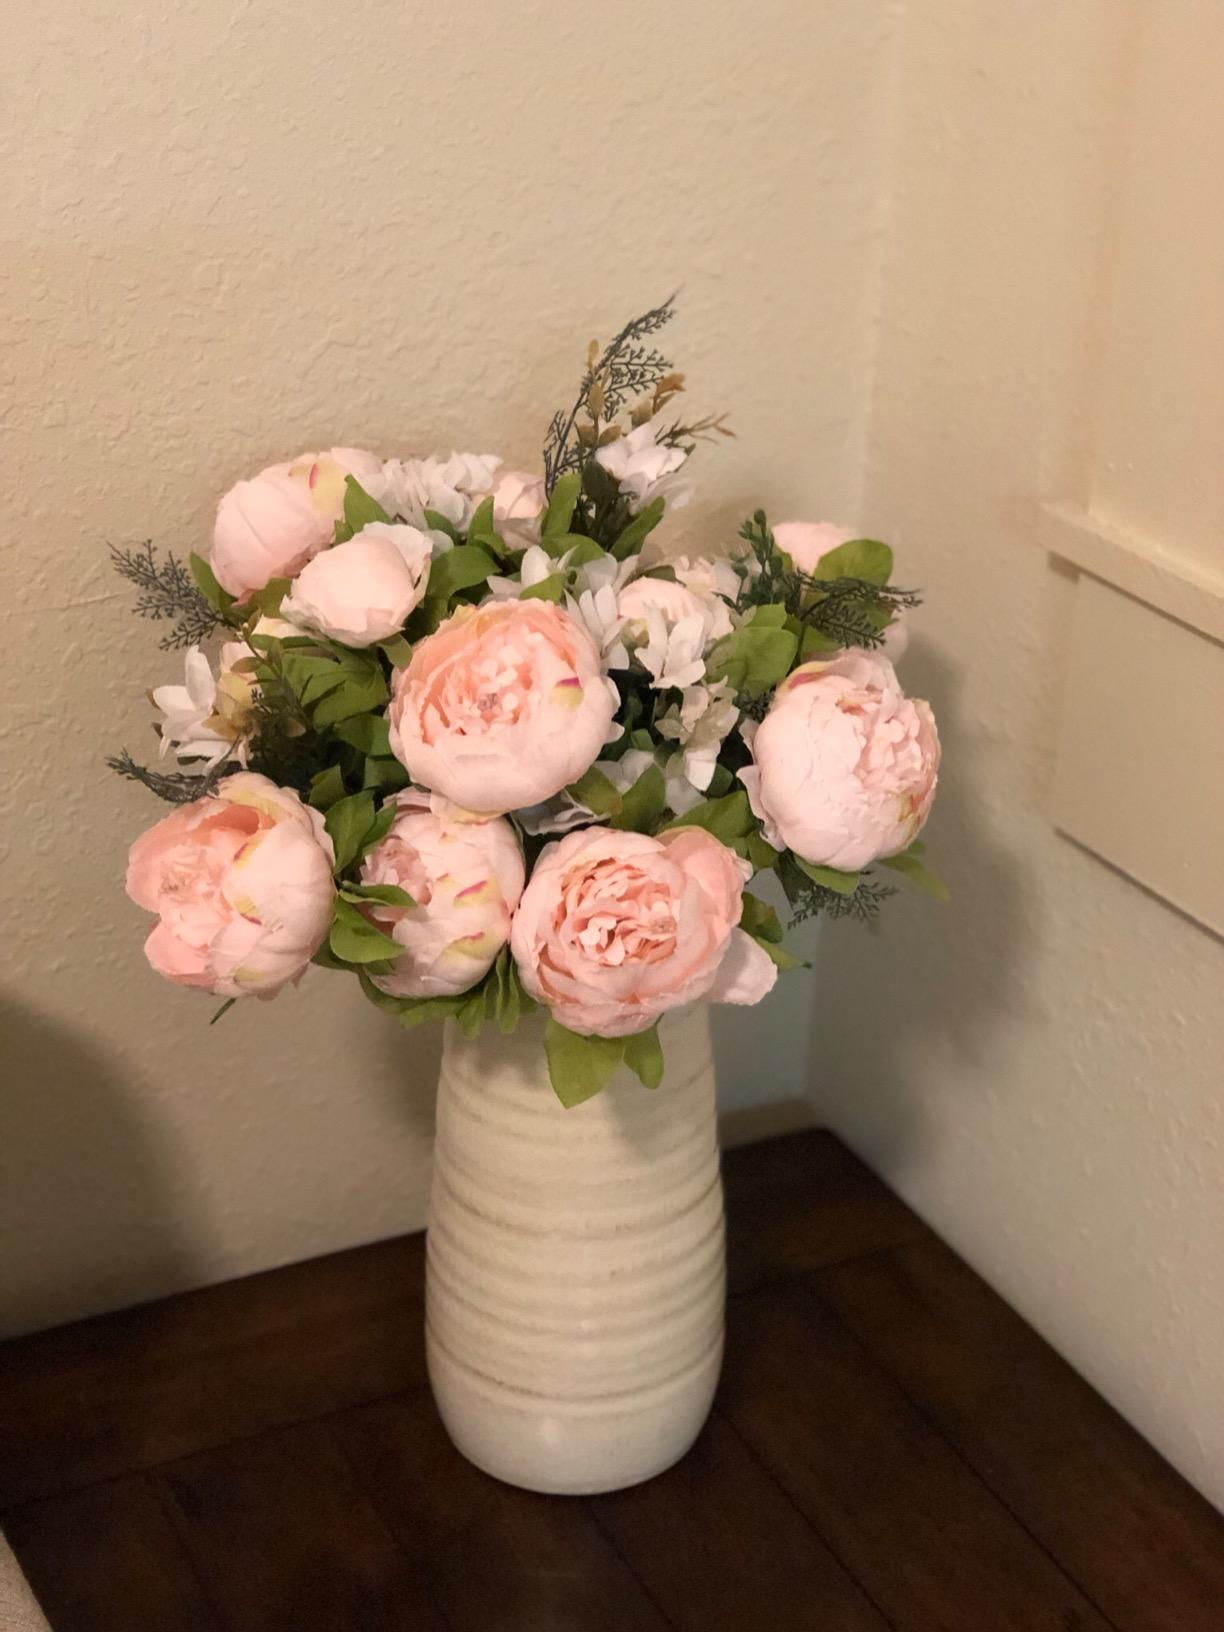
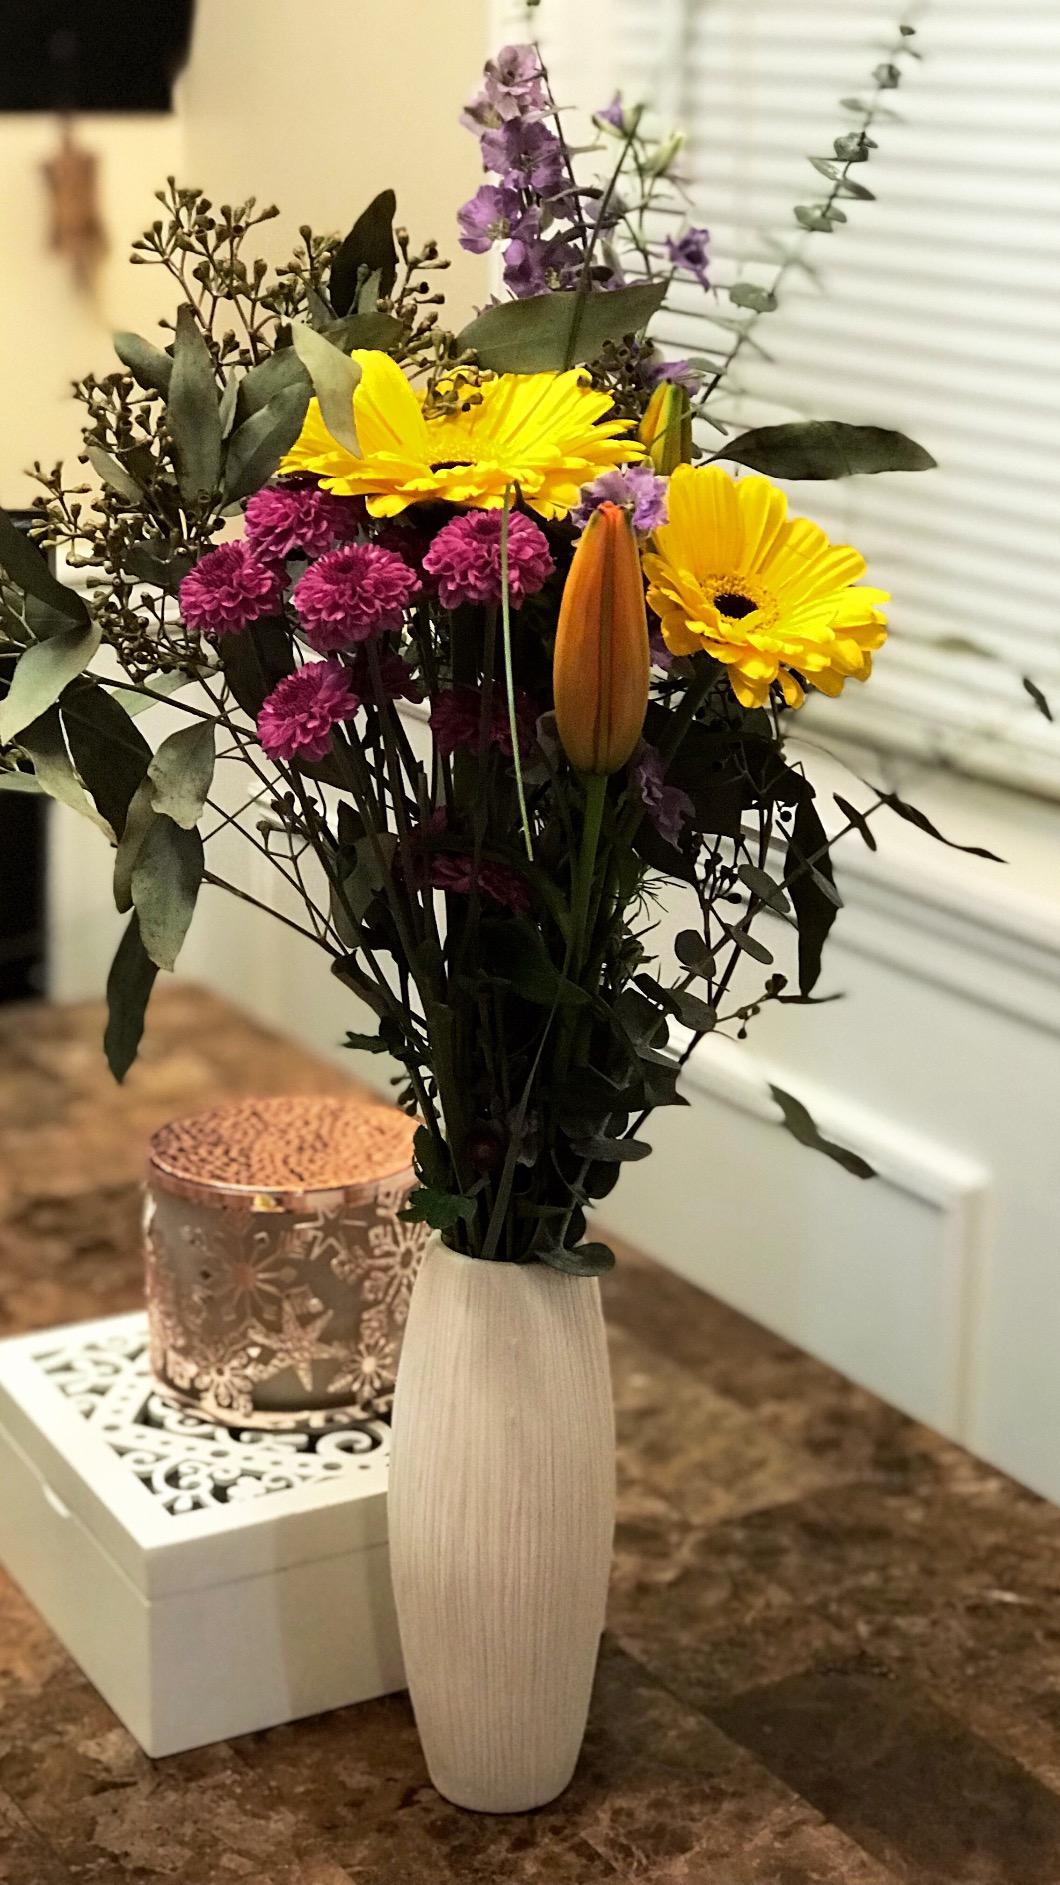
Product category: vase
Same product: no